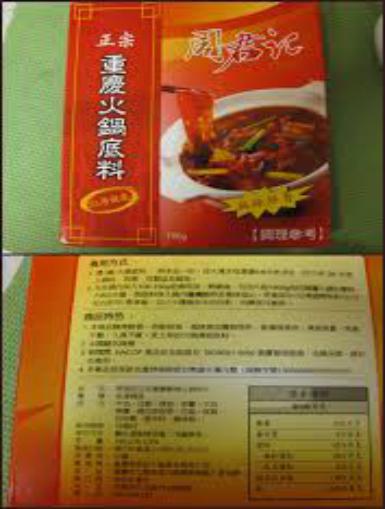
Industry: Food